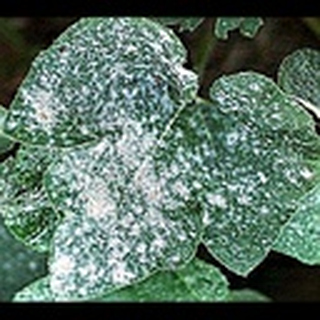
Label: cotton_powdery_mildew